Diver down flag

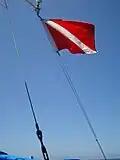
Diver down flag being flown on a dive ship

The use of the red and white flag, which was created in the early 1950s by Navy veteran Denzel James "Doc" Dockery of Michigan, and popularized by Ted Nixon of US Divers, is required by law or regulation in many US states, Canada, and some other countries (e.g. Italy). Usually the regulations require divers to display the flag while diving and to stay within a specified area when they are near the surface. There may also be a larger zone around the flag where no boats are allowed to pass. Some states also prohibit the display of this flag when there is no diver in water. It can be placed on a boat or on a surface marker buoy.